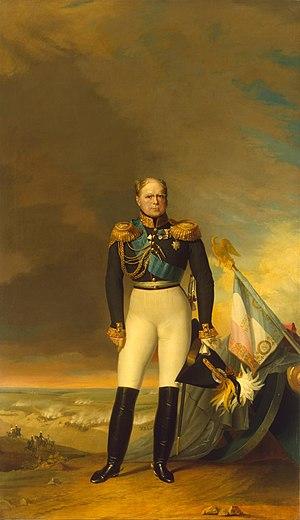
Constantin Pavlovitch, grand-duc de Russie ou Constantin Pavlovitch Romanov, né le 27 avril 1779 à Tsarskoïe Selo, mort le 27 juin 1831 à Vitebsk, est un membre de la famille impériale russe.